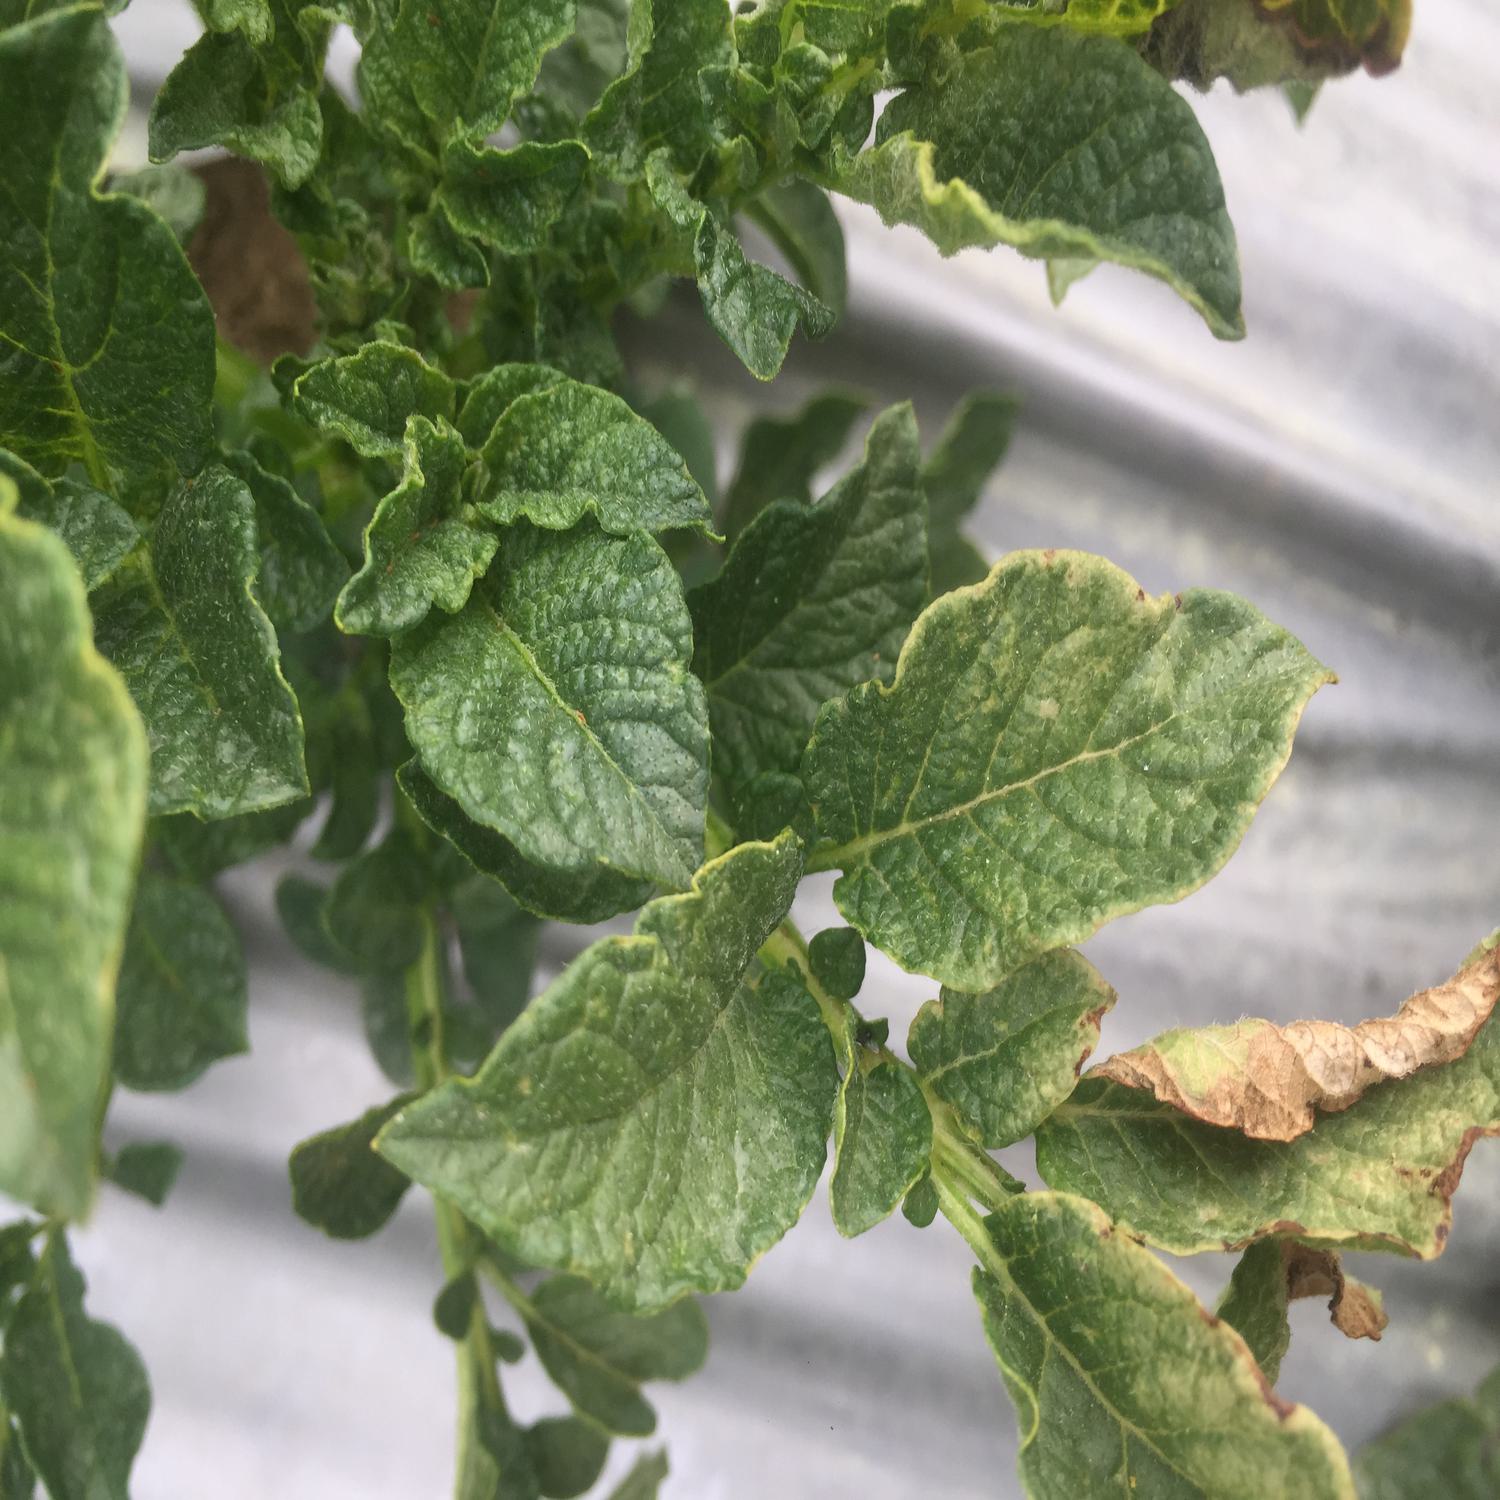
Etiqueta: Virus